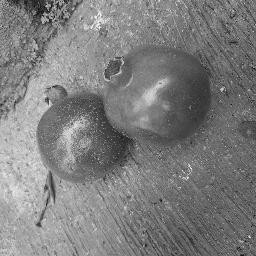
Fruit: Pomegranate
Quality: Good